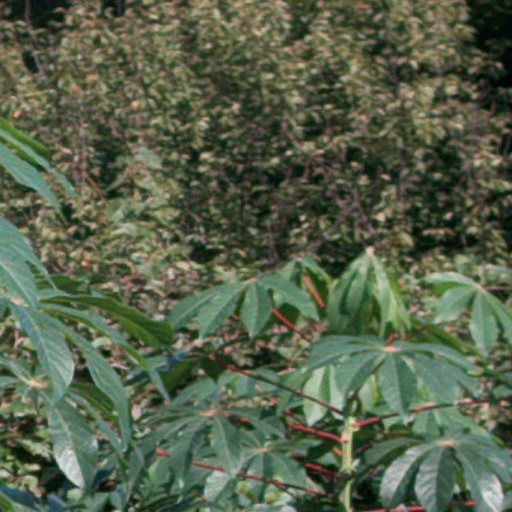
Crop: cassava